Conservation in Brazil

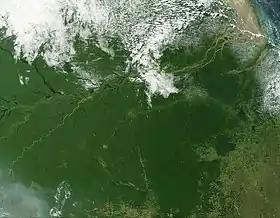
"At bottom right and bottom center, deforestation and cultivation are evident by the regular, rectangular shapes that delineate plots."

More than one-fifth of the Amazon Rainforest in Brazil has been completely destroyed, and more than 70 mammals are endangered. The threat of extinction comes from several sources, including deforestation and poaching. Extinction is even more problematic in the Atlantic Forest, where nearly 93% of the forest has been cleared. Of the 202 endangered animals in Brazil, 171 are in the Atlantic Forest.